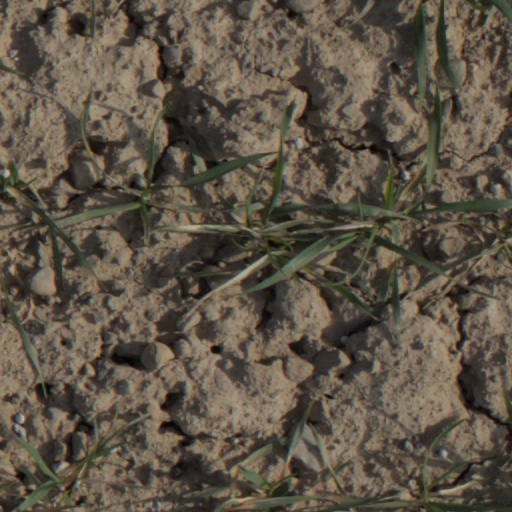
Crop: wheat